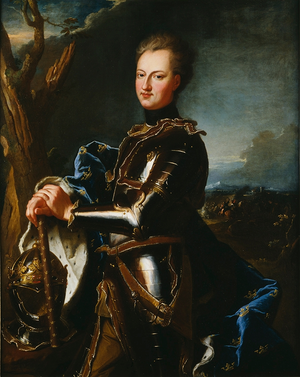
Les titres francophones de « prince héritier » ou « princesse héritière de Suède » correspondent en Suède à ceux de kronprins pour les princes et kronprinsessa pour les princesses.
Charles XII ou Carl de Suède, né le 17 juin 1682 et mort le 30 novembre 1718, fut roi de Suède de 1697 à 1718.